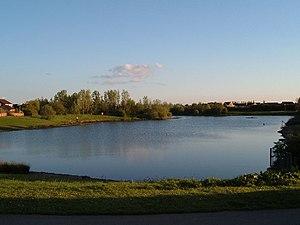
Rawcliffe est un village et une paroisse civile du Yorkshire du Nord, en Angleterre. Il est situé à quelques kilomètres au nord-ouest du centre-ville d'York, au croisement des routes A19 et A1237, sur la rive est de l'Ouse. Administrativement, il relève de l'autorité unitaire de la Cité d'York. Au recensement de 2011, il comptait 6 511 habitants.